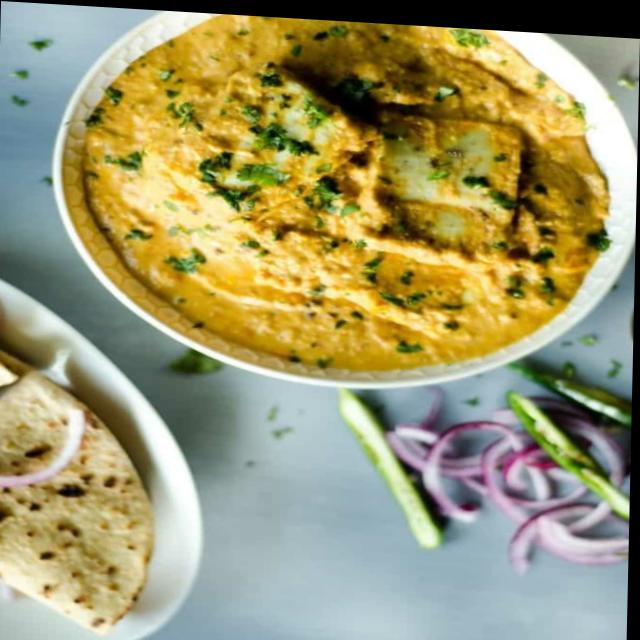
Dish: shahi_paneer